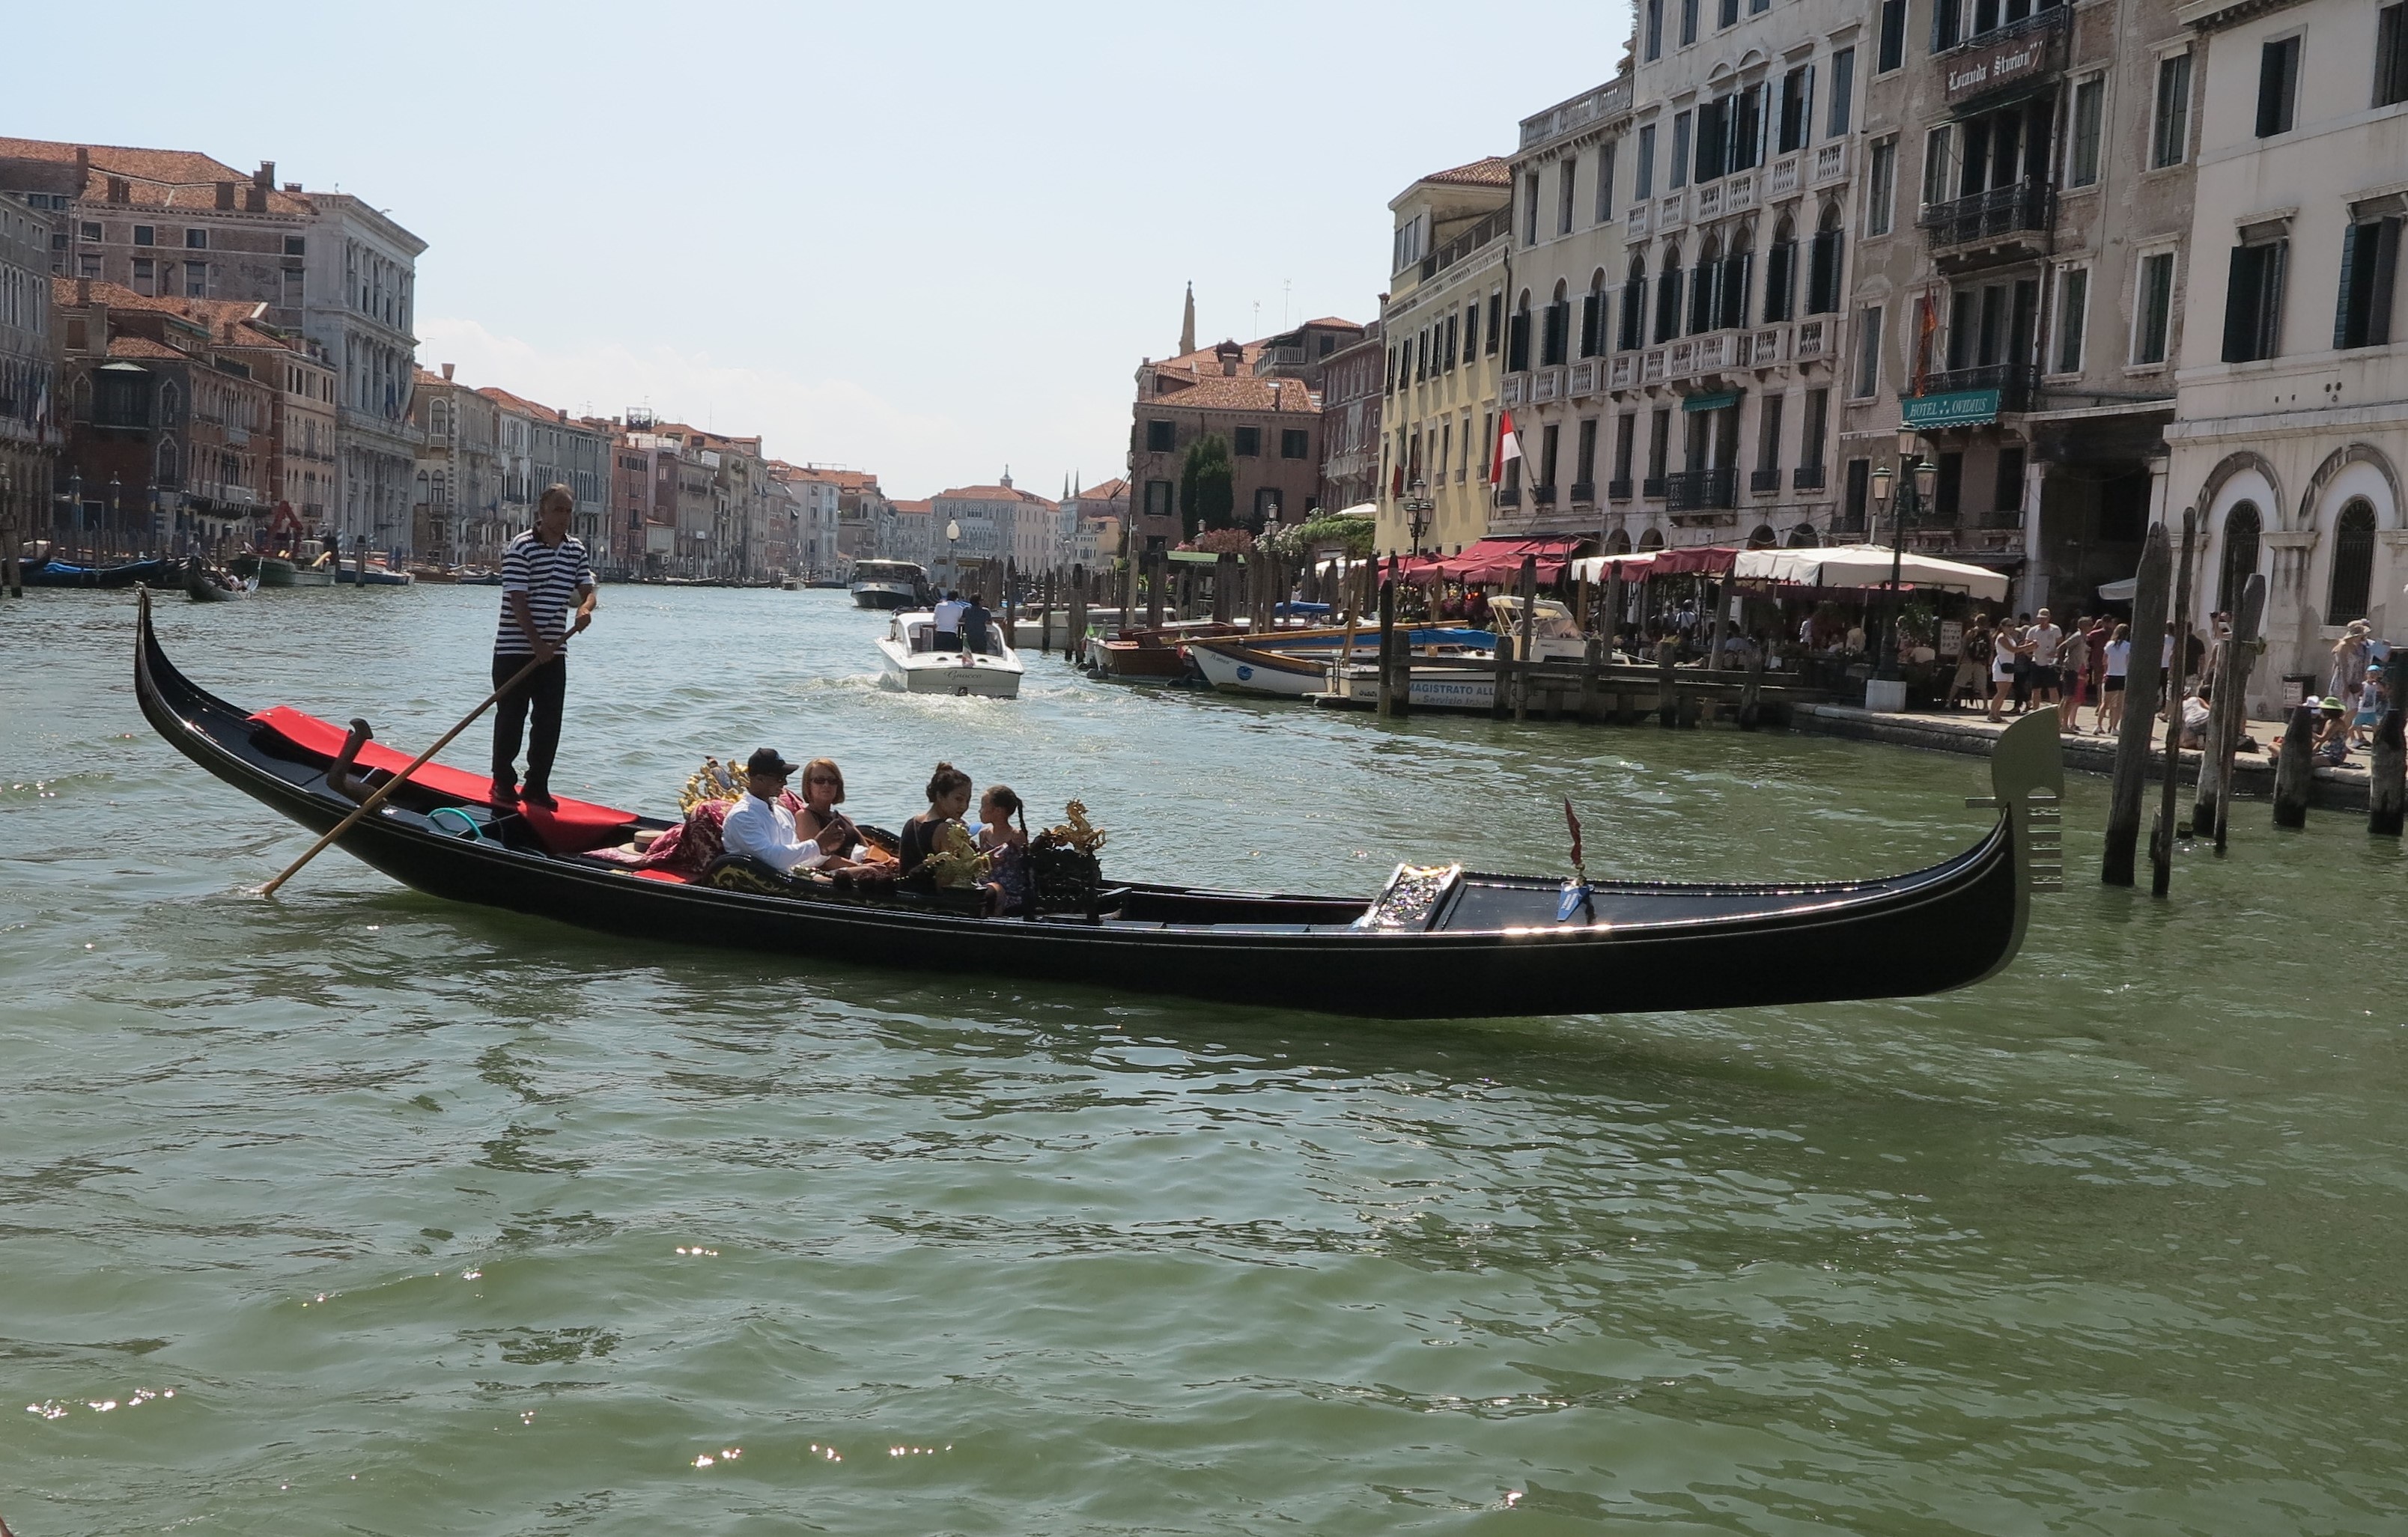
sea, boat, canal, vehicle, waterway, boating, gondola, watercraft, watercraft rowing